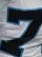
Number: 7